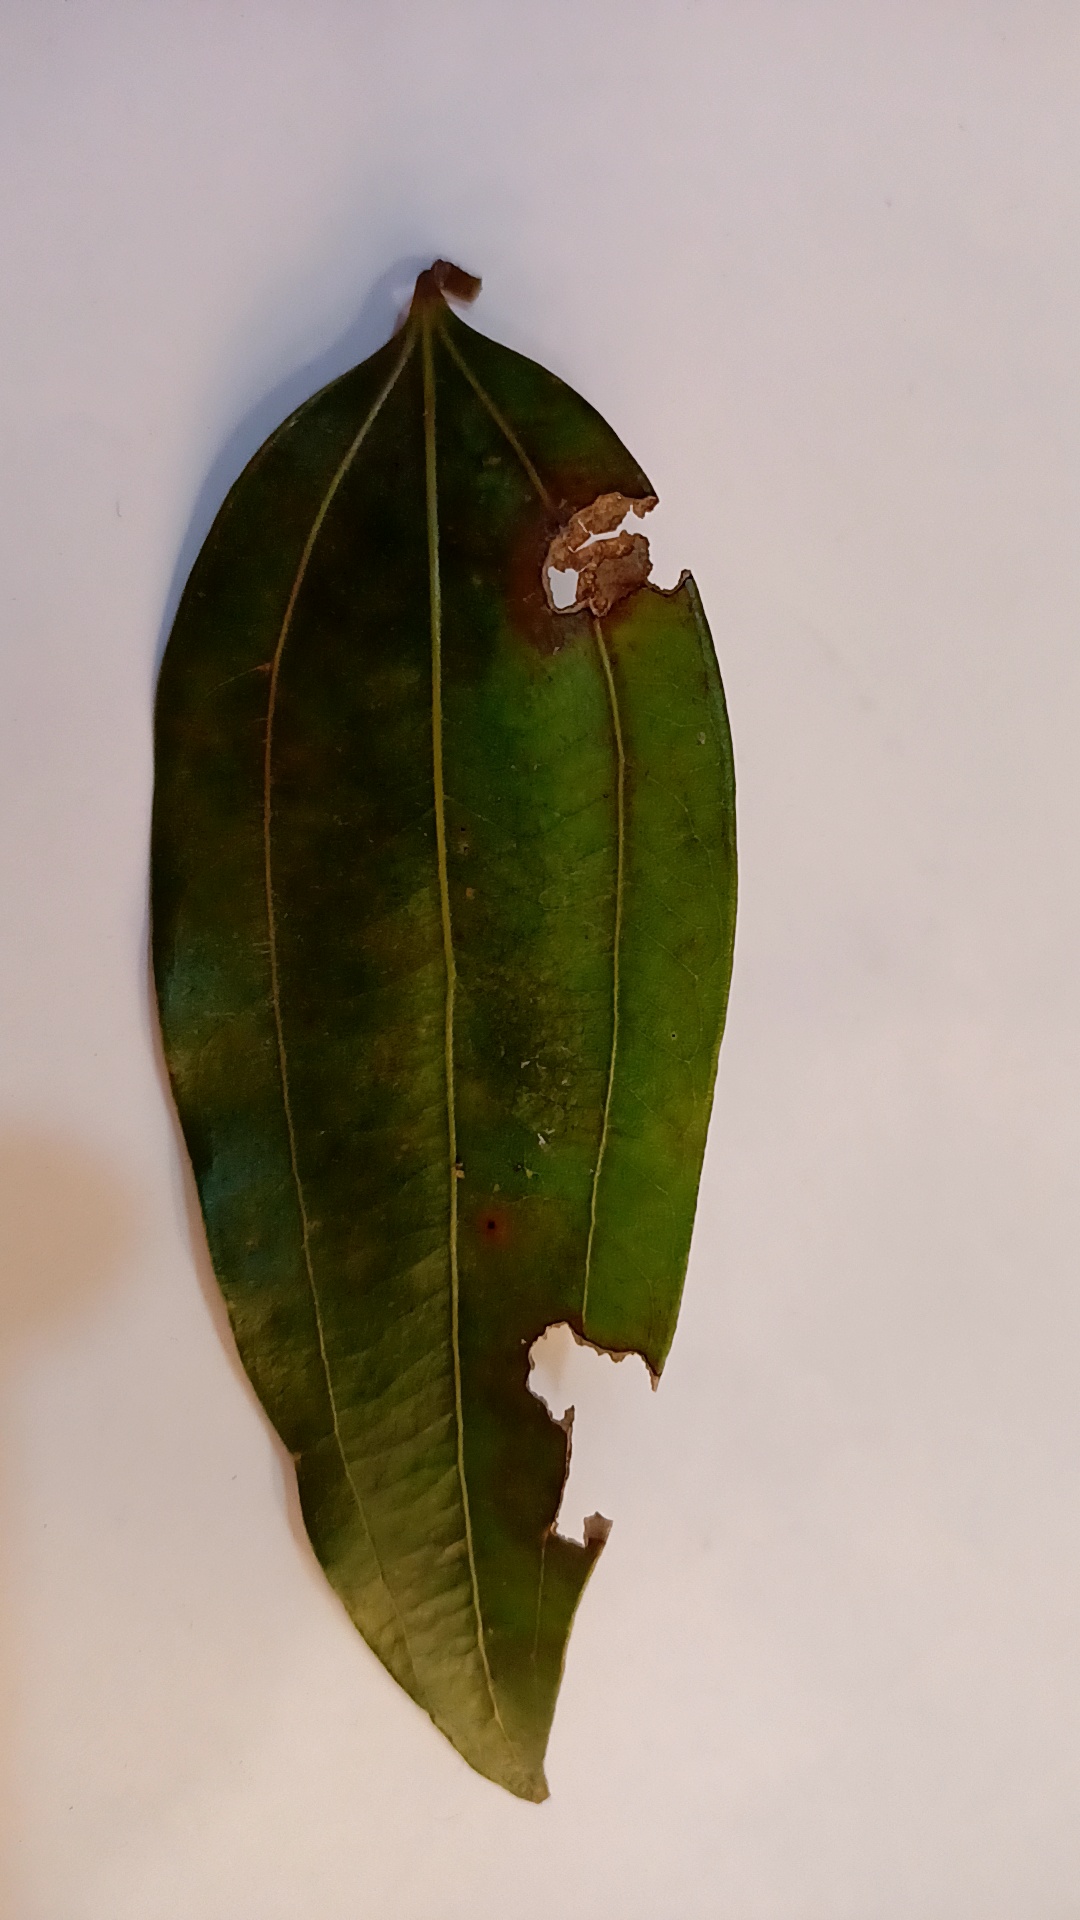
Label: Disease